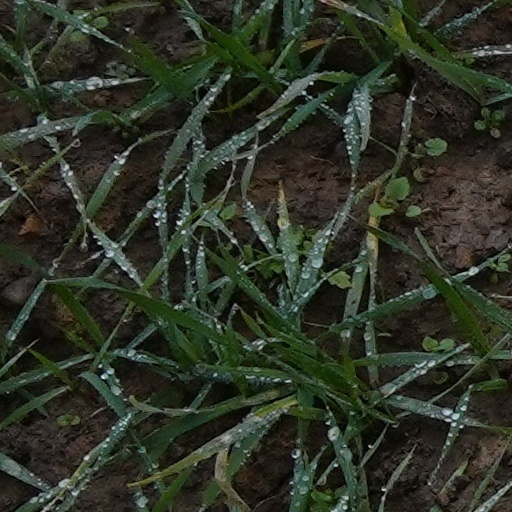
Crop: wheat